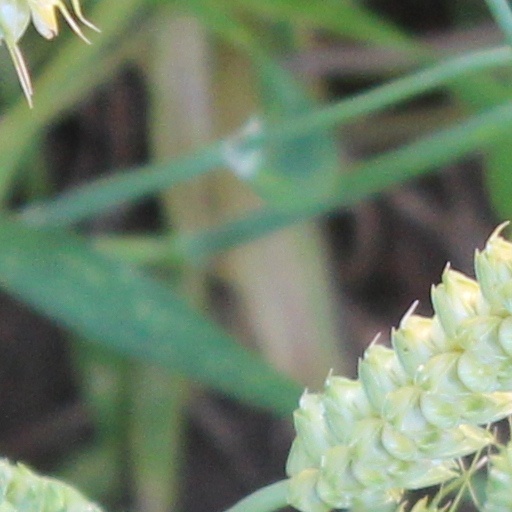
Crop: wheat